Longburn railway station

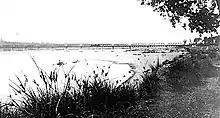
WMR Manawatū River bridge near Longburn, looking south in about 1886

Private sidings existed from 1884, belonging at various times to Manawatu Cheese & Butter Co, Beale & Co's slaughter house, Longburn Freezing, Kiwi Bacon, Karanga Meat, National Mortgage & Agency, Co-operative Wholesale Society, Kairanga Dairy, Rongotea Dairy and Sanitarium. In 1999 Kiwi Co-operative Dairies opened a new cheese powder plant.